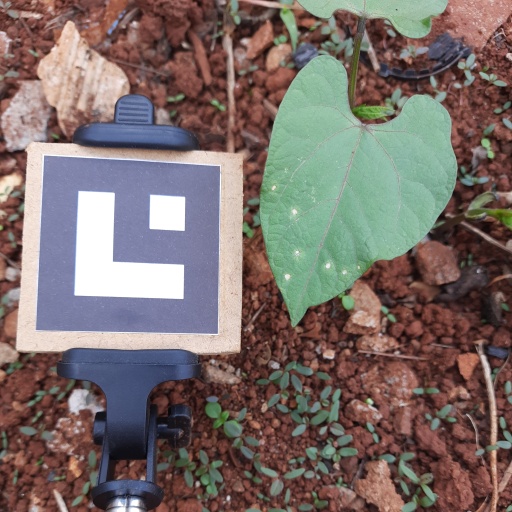
Observations: wavy surface, no eating holes, under shade